The Primal Order

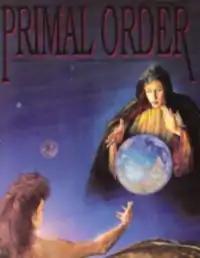
First edition cover

The Primal Order, or "TPO", is a religion-based fantasy roleplaying game supplement. Of particular note, TPO was the first work published by Wizards of the Coast and its president, Peter Adkison. Through "TPO", Wizards of the Coast introduced the "Capsystem" concept, enabling gamemasters to seamlessly integrate "TPO" and future Capsystem titles into other role-playing games.